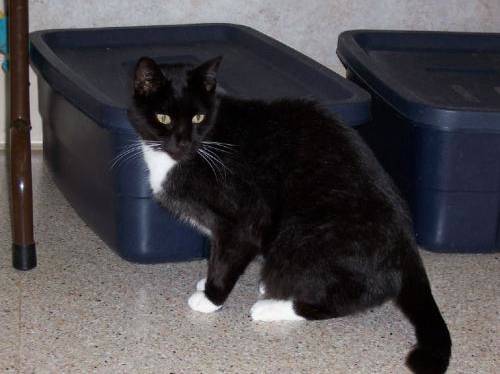
Label: cat